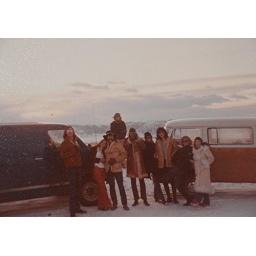
This rock band was the opening act for the Doors 1971 tour I am the girl in the white coat.